Ballets Russes

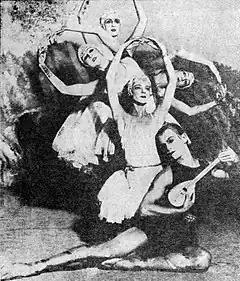

When Sergei Diaghilev died of diabetes in Venice on 19 August 1929, the Ballets Russes was left with substantial debts. As the Great Depression began, its property was claimed by its creditors and the company of dancers dispersed.